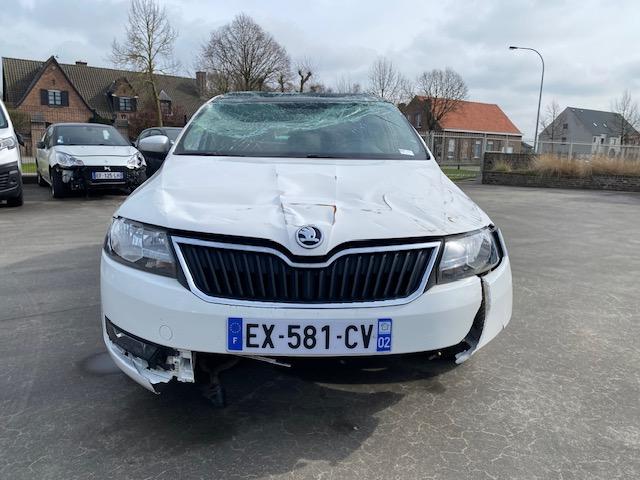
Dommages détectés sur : pare-choc avant, feu avant droit, feu avant gauche, capot, pare-brise avant, aile avant droite, aile avant gauche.
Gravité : mineur